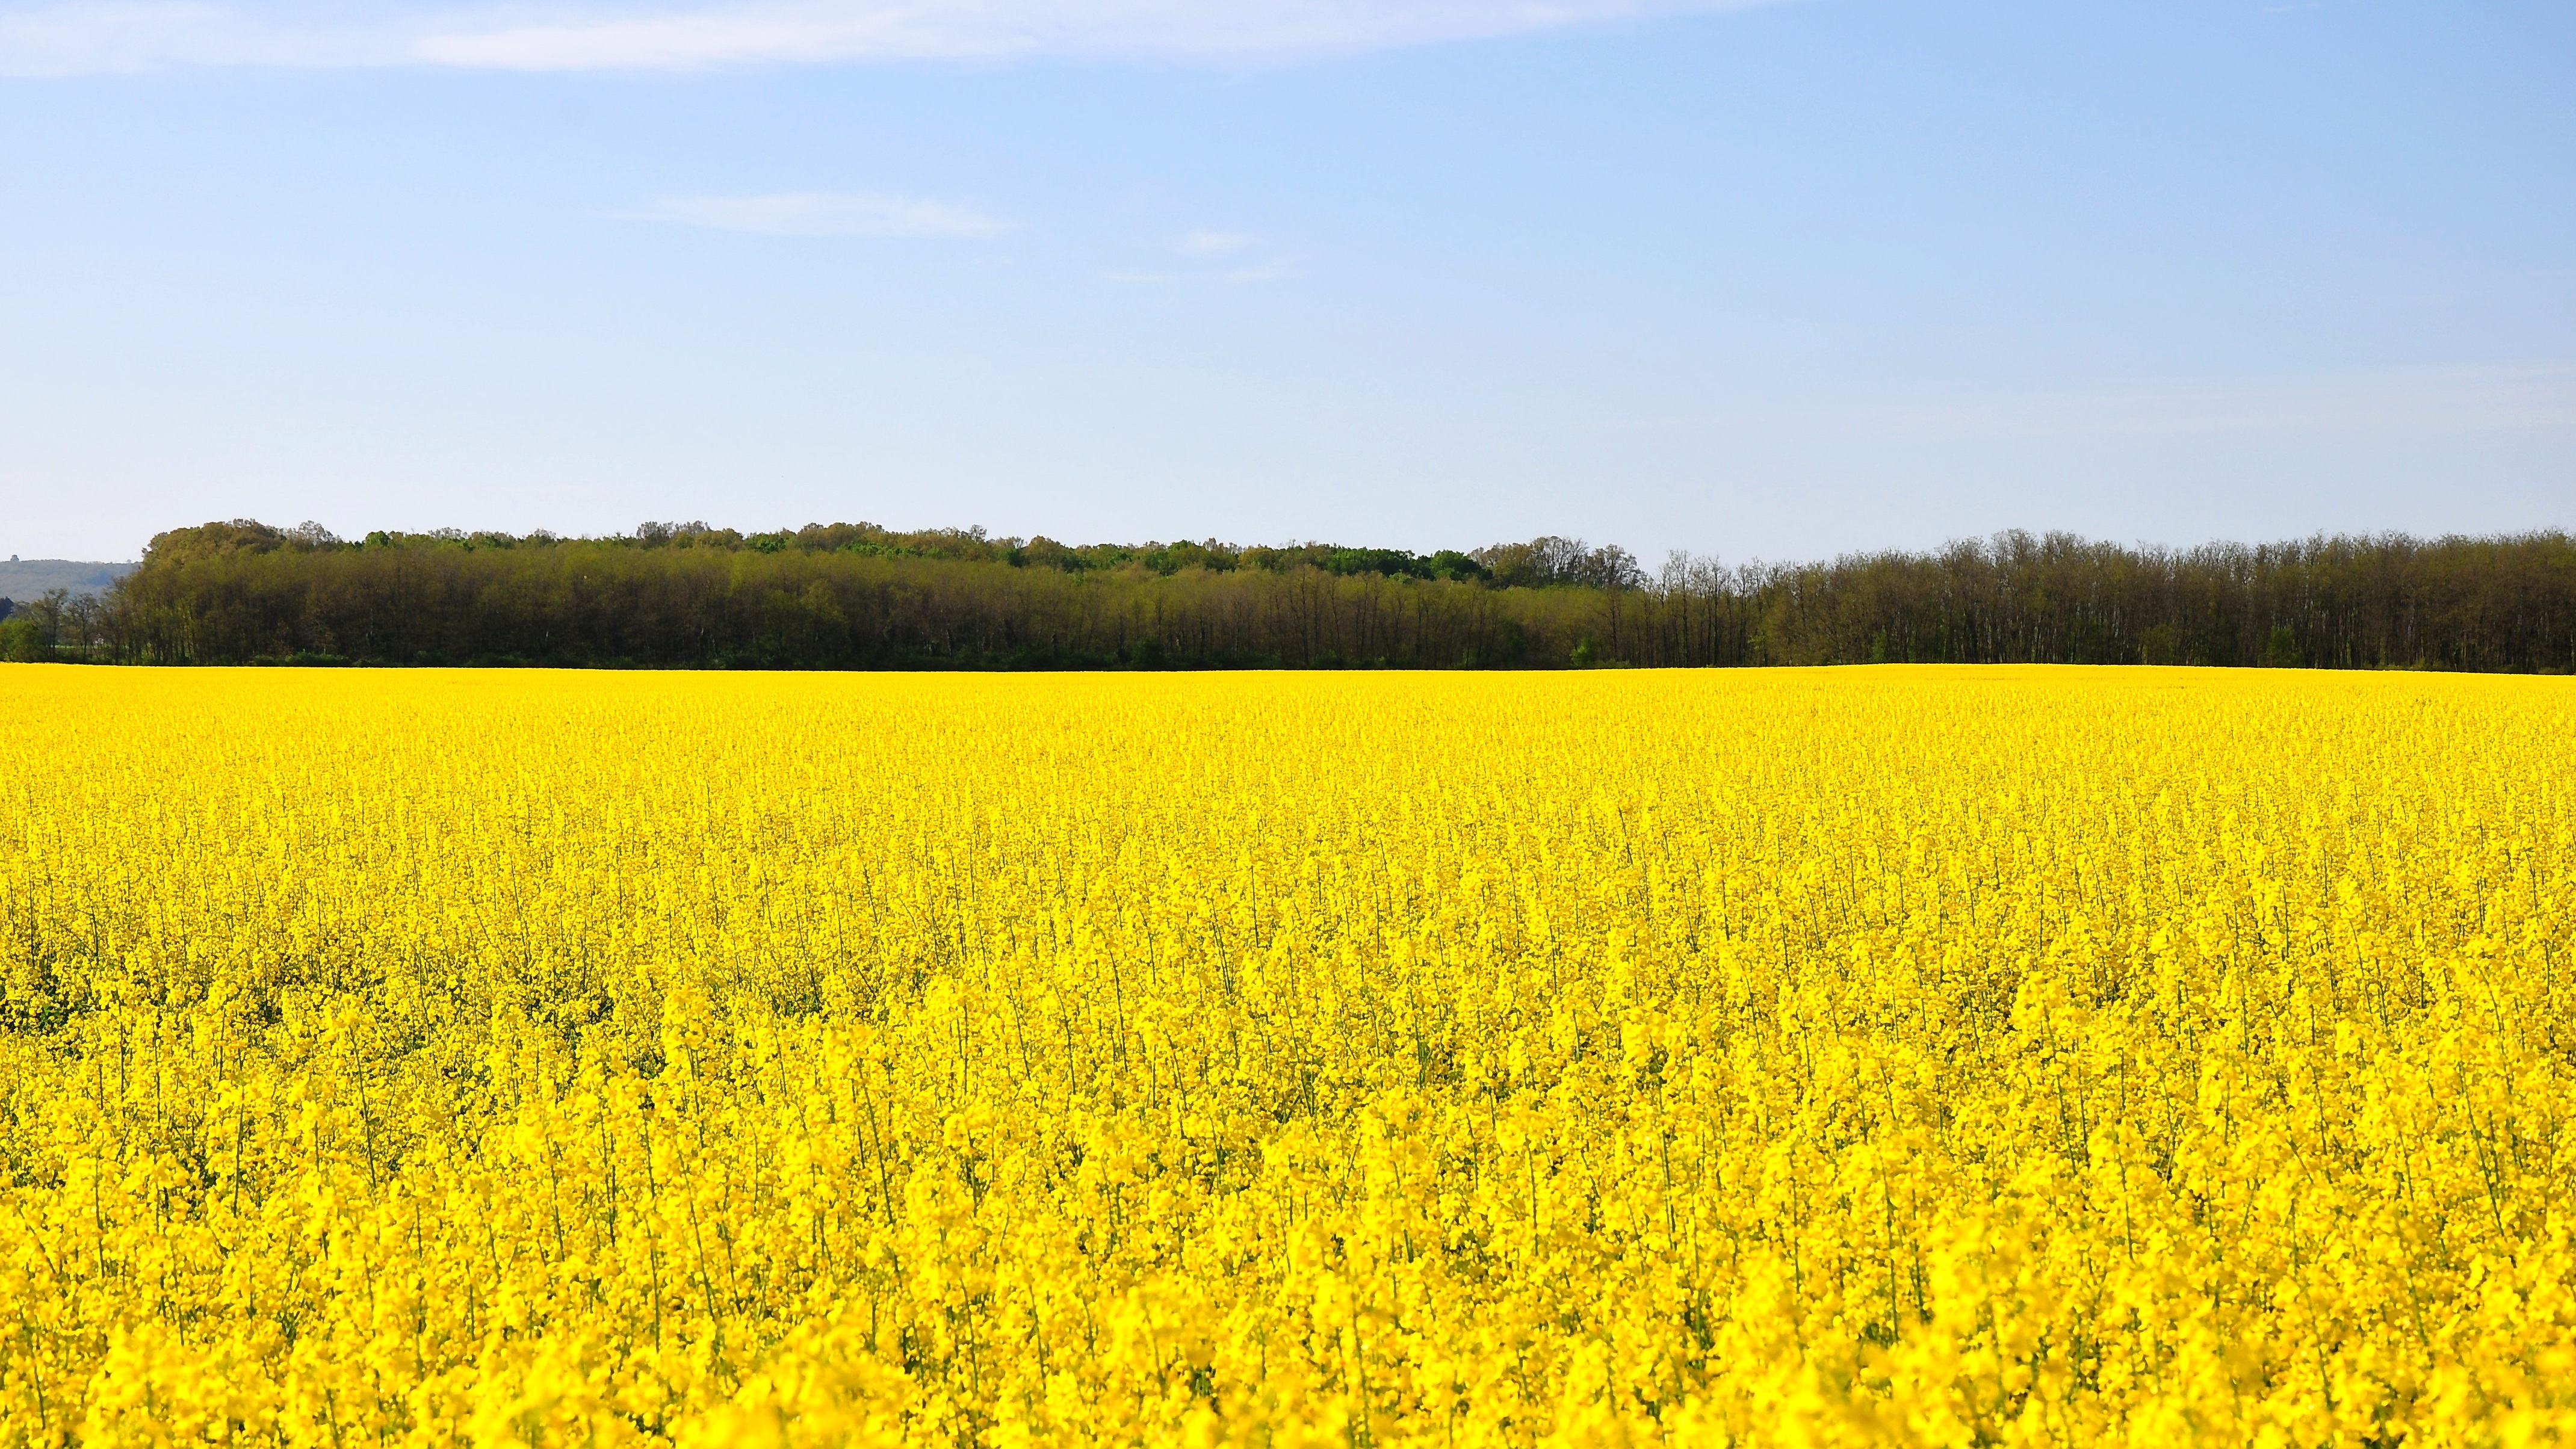
nature, plant, field, meadow, prairie, flower, food, spring, produce, vegetable, crop, yellow, agriculture, plain, rapeseed, grassland, canola, brassica, rural area, flowering plant, canola field, grass family, land plant, mustard plant, mustard and cabbage family, brassica rapa